Crosses in heraldry

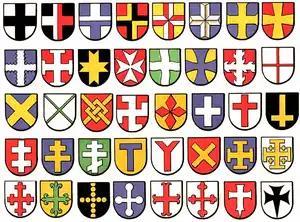
Collection of heraldic cross variants from Hugo Gerard Ströhl's "Heraldischer Atlas"

A number of cross symbols were developed for the purpose of the emerging system of heraldry, which appeared in Western Europe in about 1200. This tradition is partly in the use of the Christian cross an emblem from the 11th century, and increasingly during the age of the Crusades. Many cross variants were developed in the classical tradition of heraldry during the late medieval and early modern periods. Heraldic crosses are inherited in modern iconographic traditions and are used in numerous national flags.